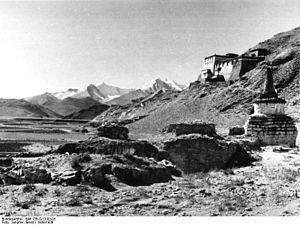
Le dzong de Nagartsé est un fort du Tibet.
Le dzong au Tibet servait de centre à la fois religieux, militaire, administratif et social au district qu'il commandait. Ces forts furent édifiés à différentes périodes des rois du Tibet, sous les dynasties Yarlung, Phagmodrupa, Rinpungpa et Tsangpa. Sous le règne du 5ᵉ dalaï-lama, on construisit également des dzongs, dont le célèbre palais du Potala.